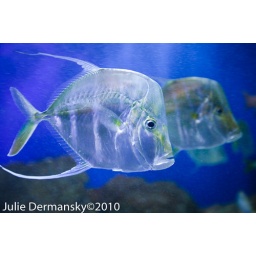
fish swimming against blue